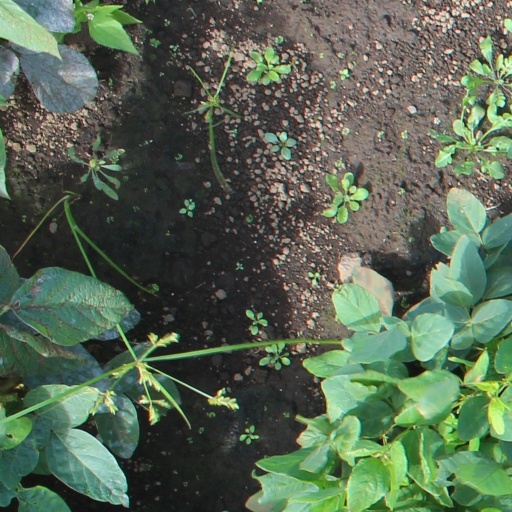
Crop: soybean